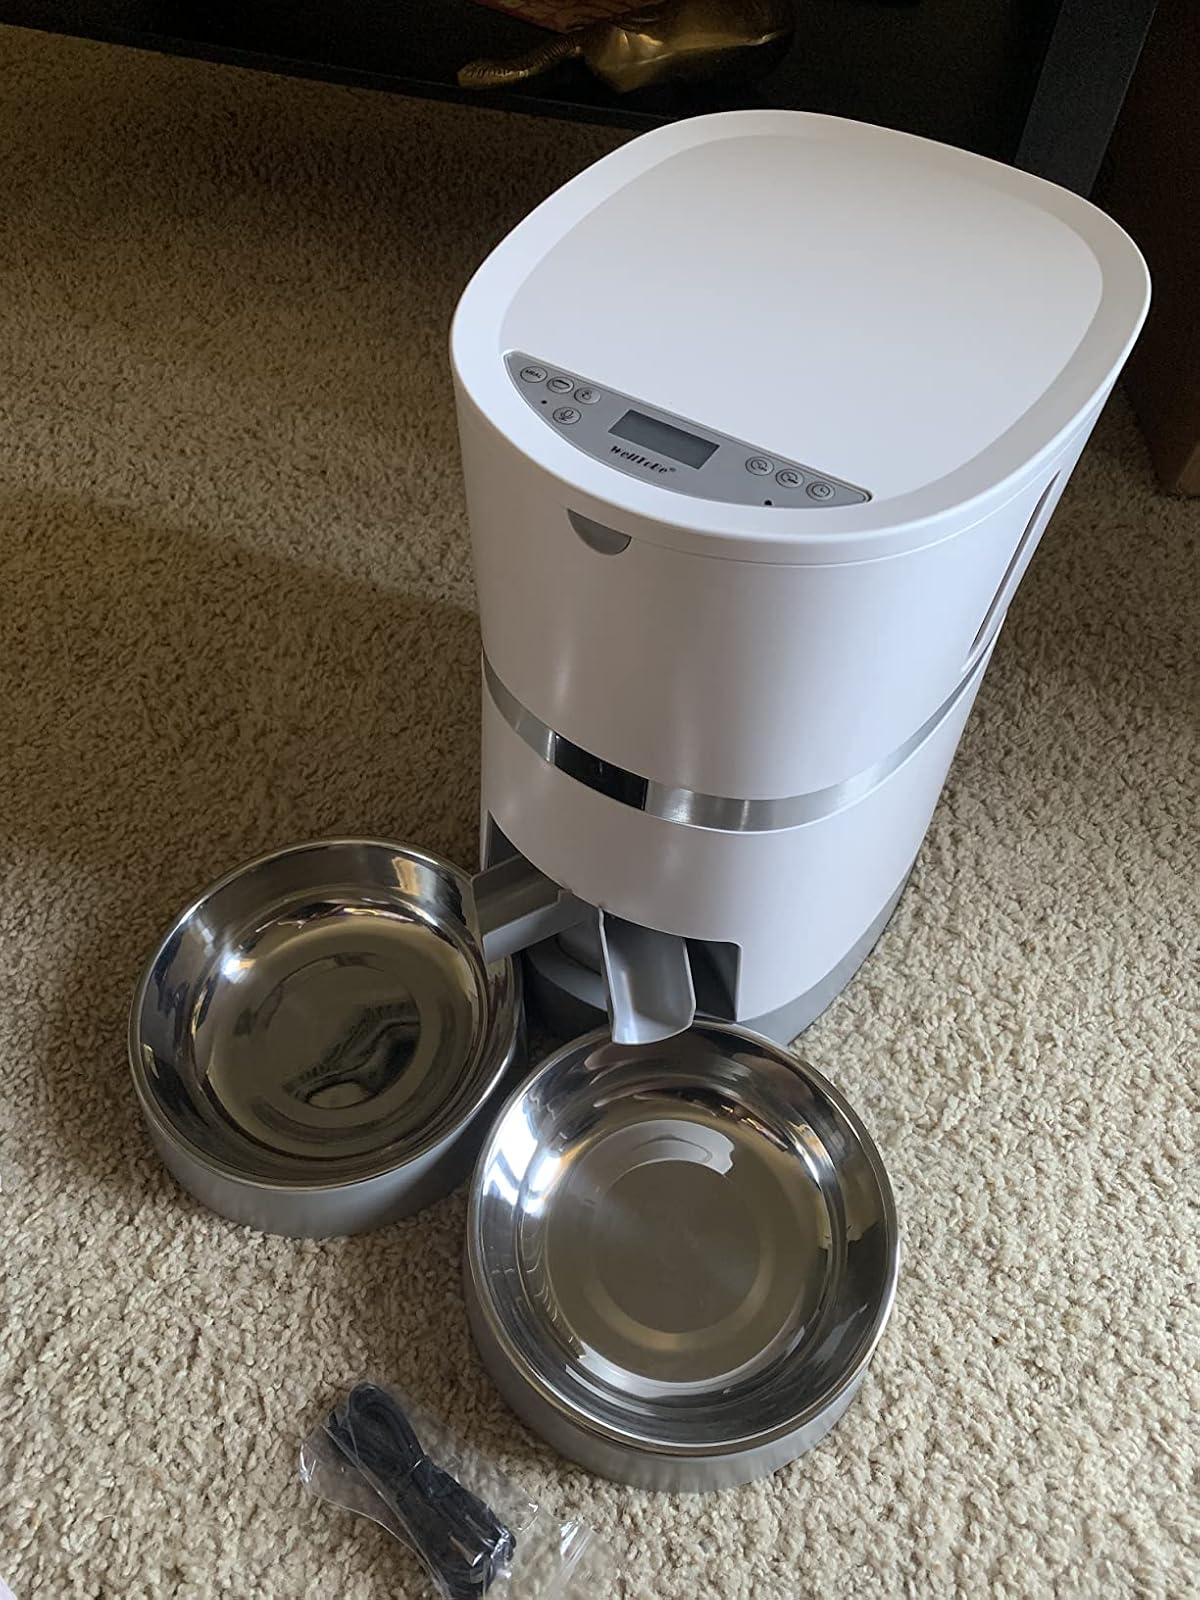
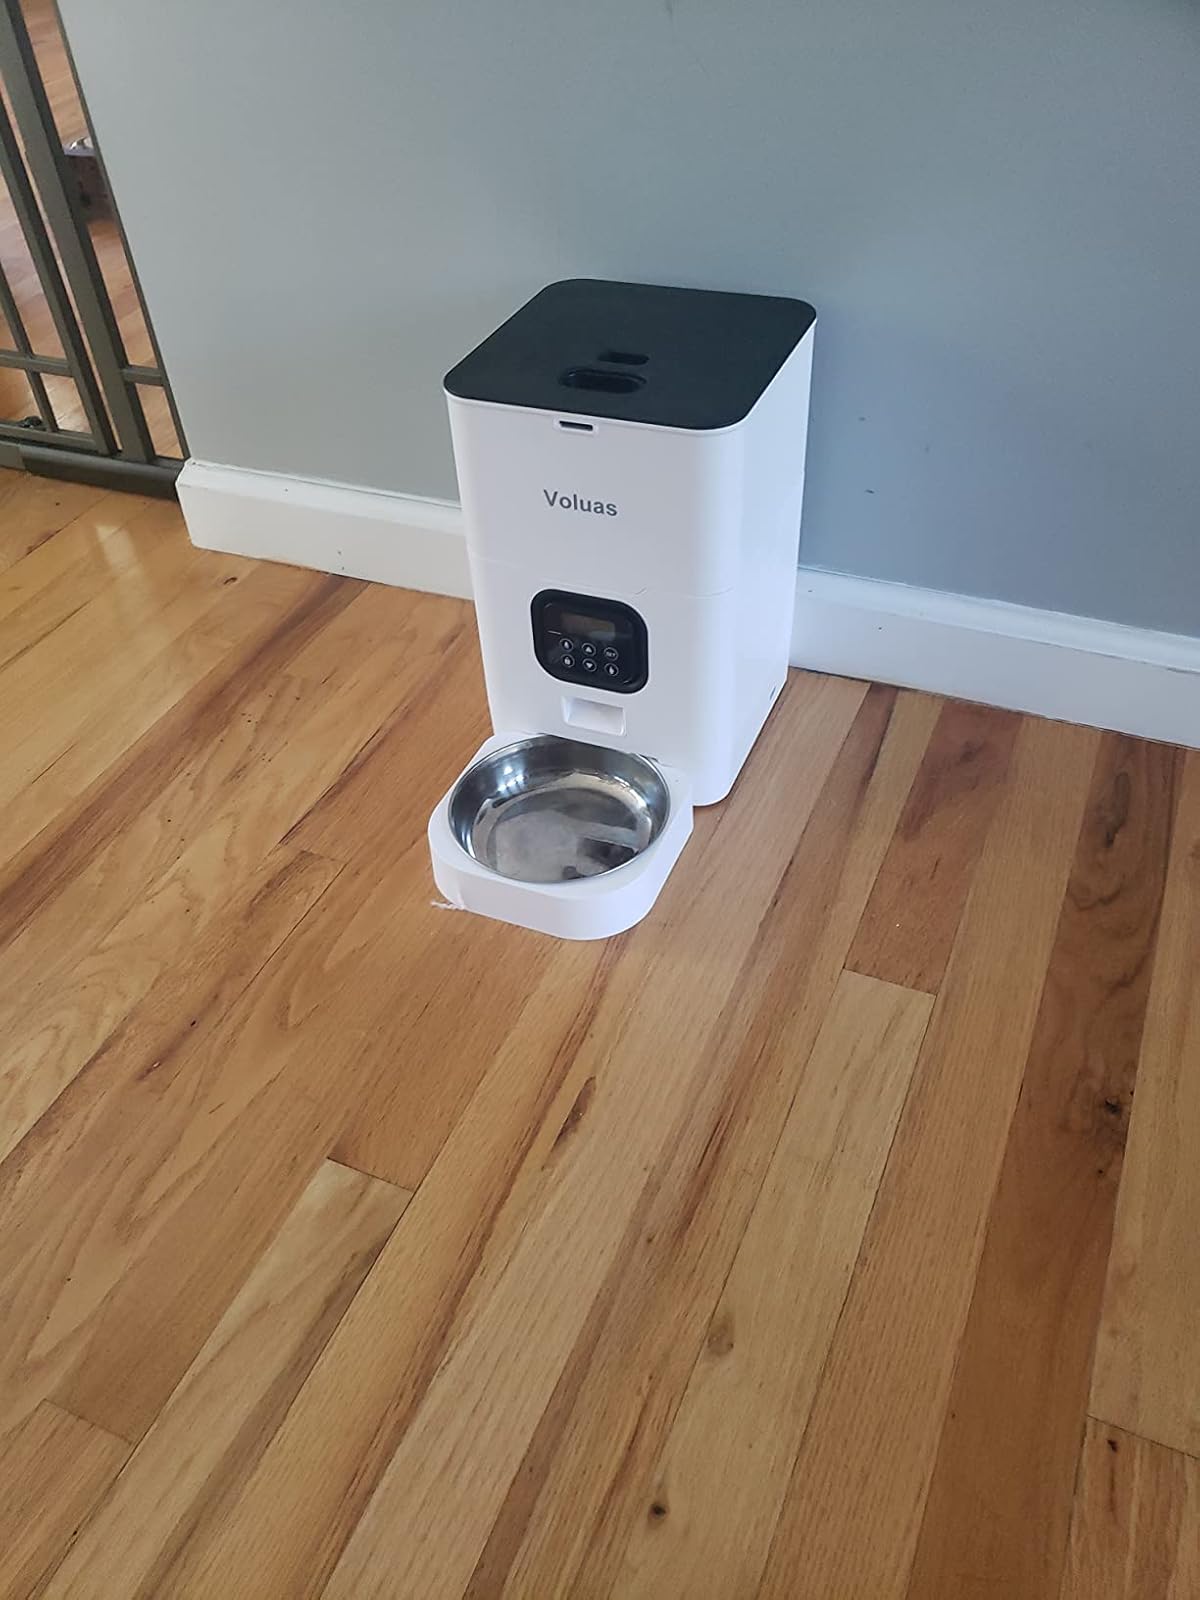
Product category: items_feeder
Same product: no